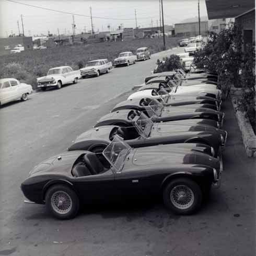
yep , the most interesting cars in the world .